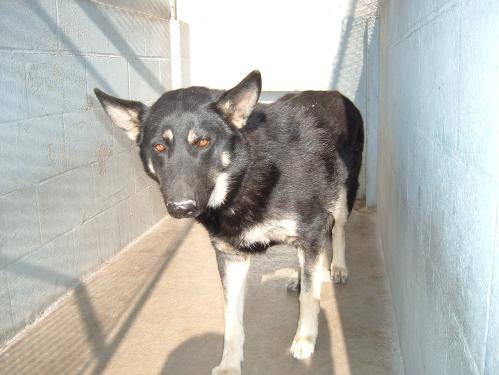
Label: dog